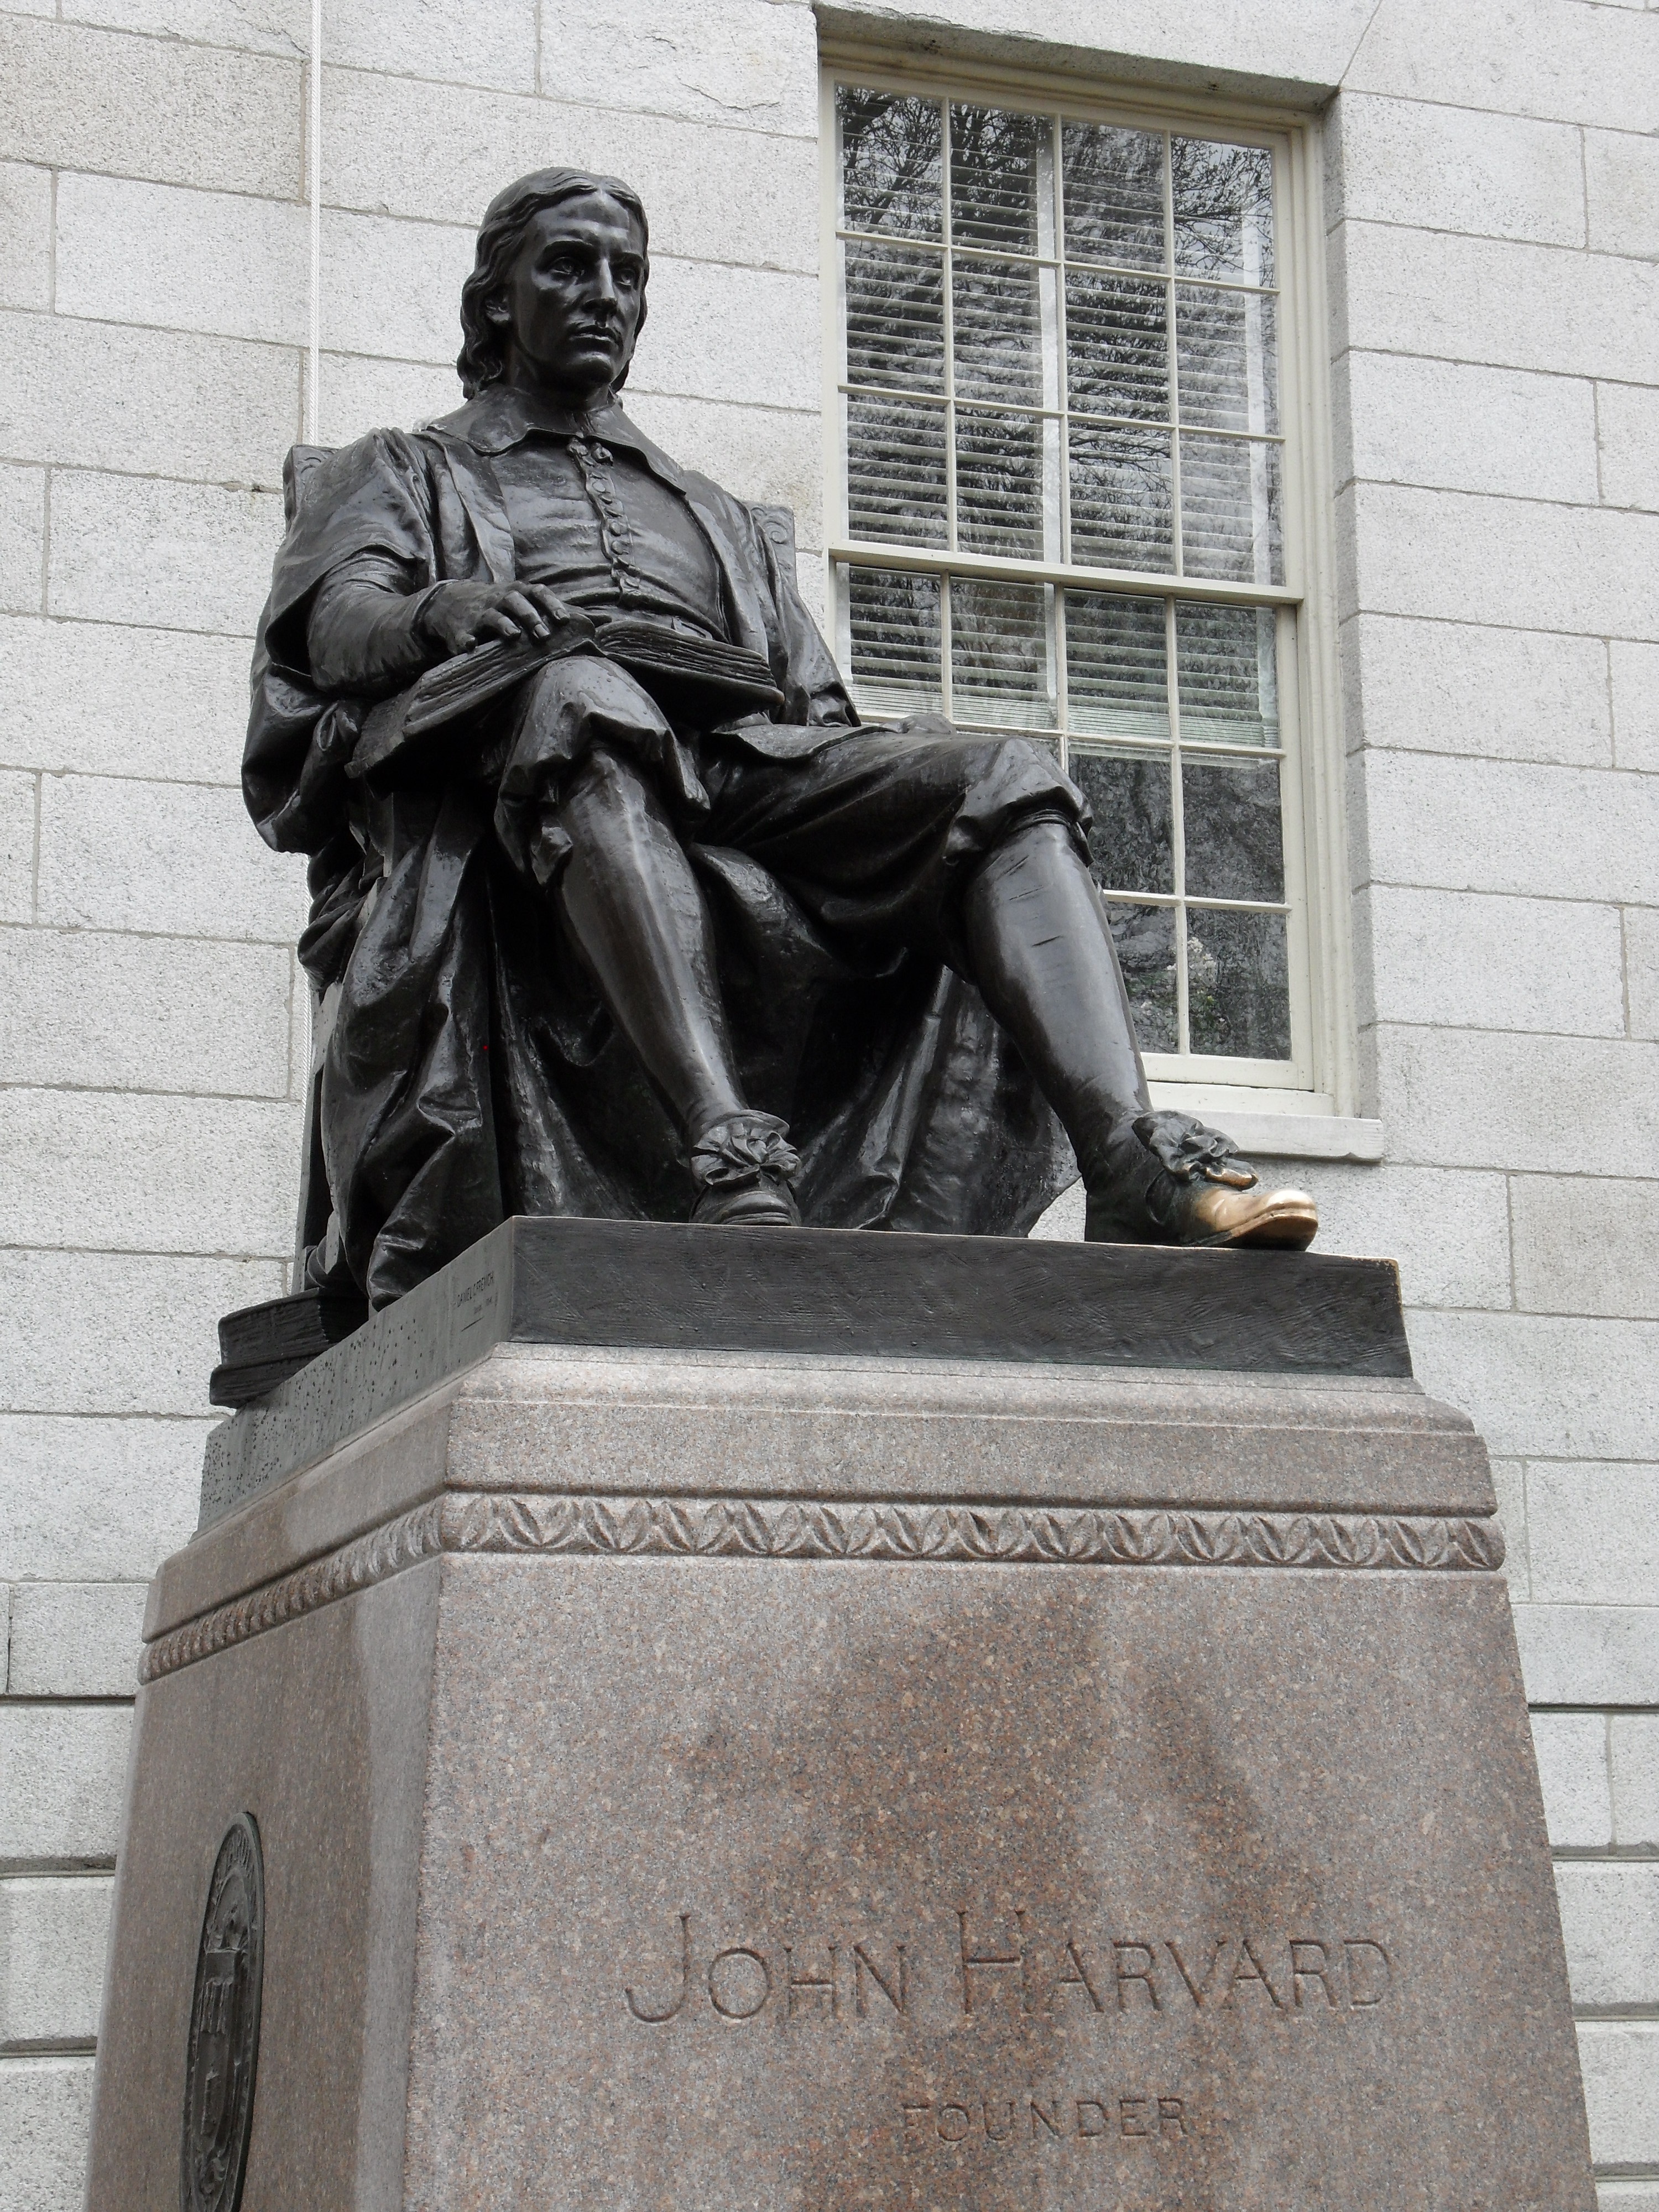
monument, statue, boston, shoe lace, sculpture, memorial, art, temple, university, luck, ancient history, human positions, john harvard, came bridge